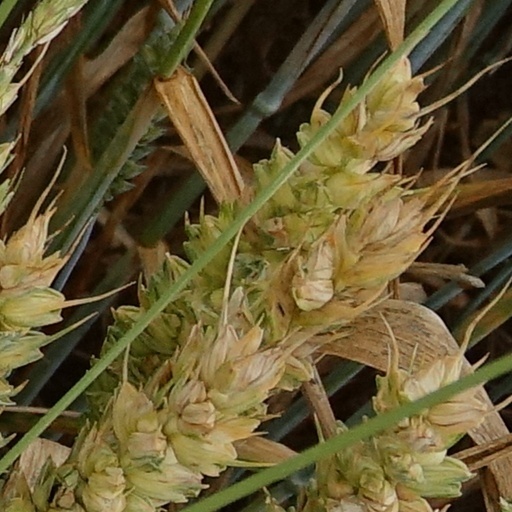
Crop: wheat